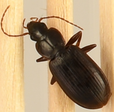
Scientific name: Calathus advena
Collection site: Niwot Ridge NEON (NIWO), plot NIWO_010